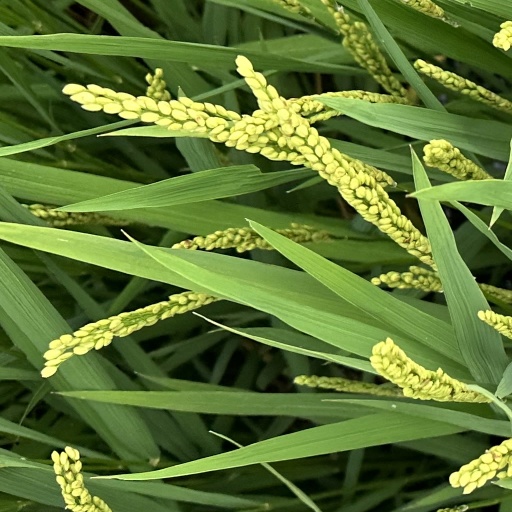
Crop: rice